HM Prison Holloway

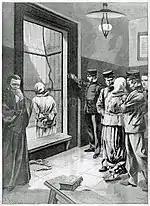
The double execution of Sach and Walters at Holloway Prison

The redevelopment resulted in the loss of the "grand turreted" gateway to the prison, which had been built in 1851; architectural critic Gavin Stamp later regretted the loss and said that the climate of opinion at the time was such that the Victorian Society felt unable to object.